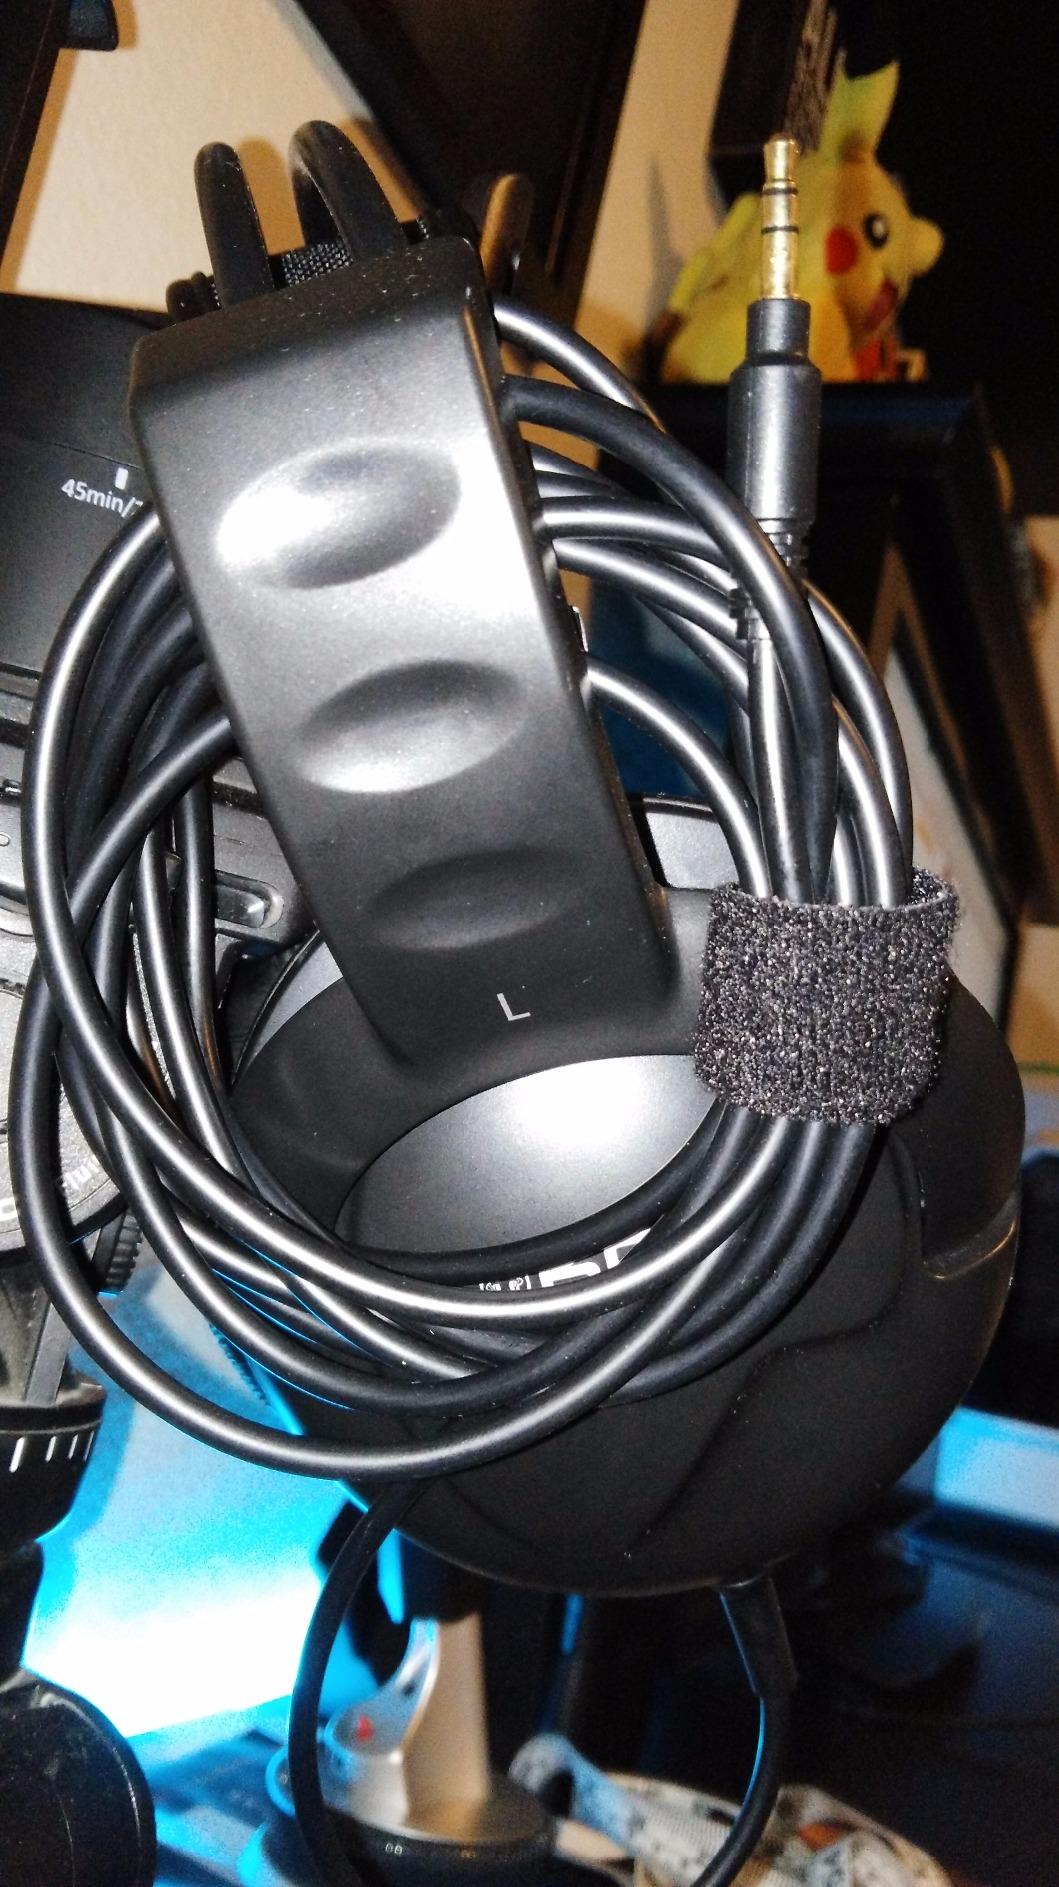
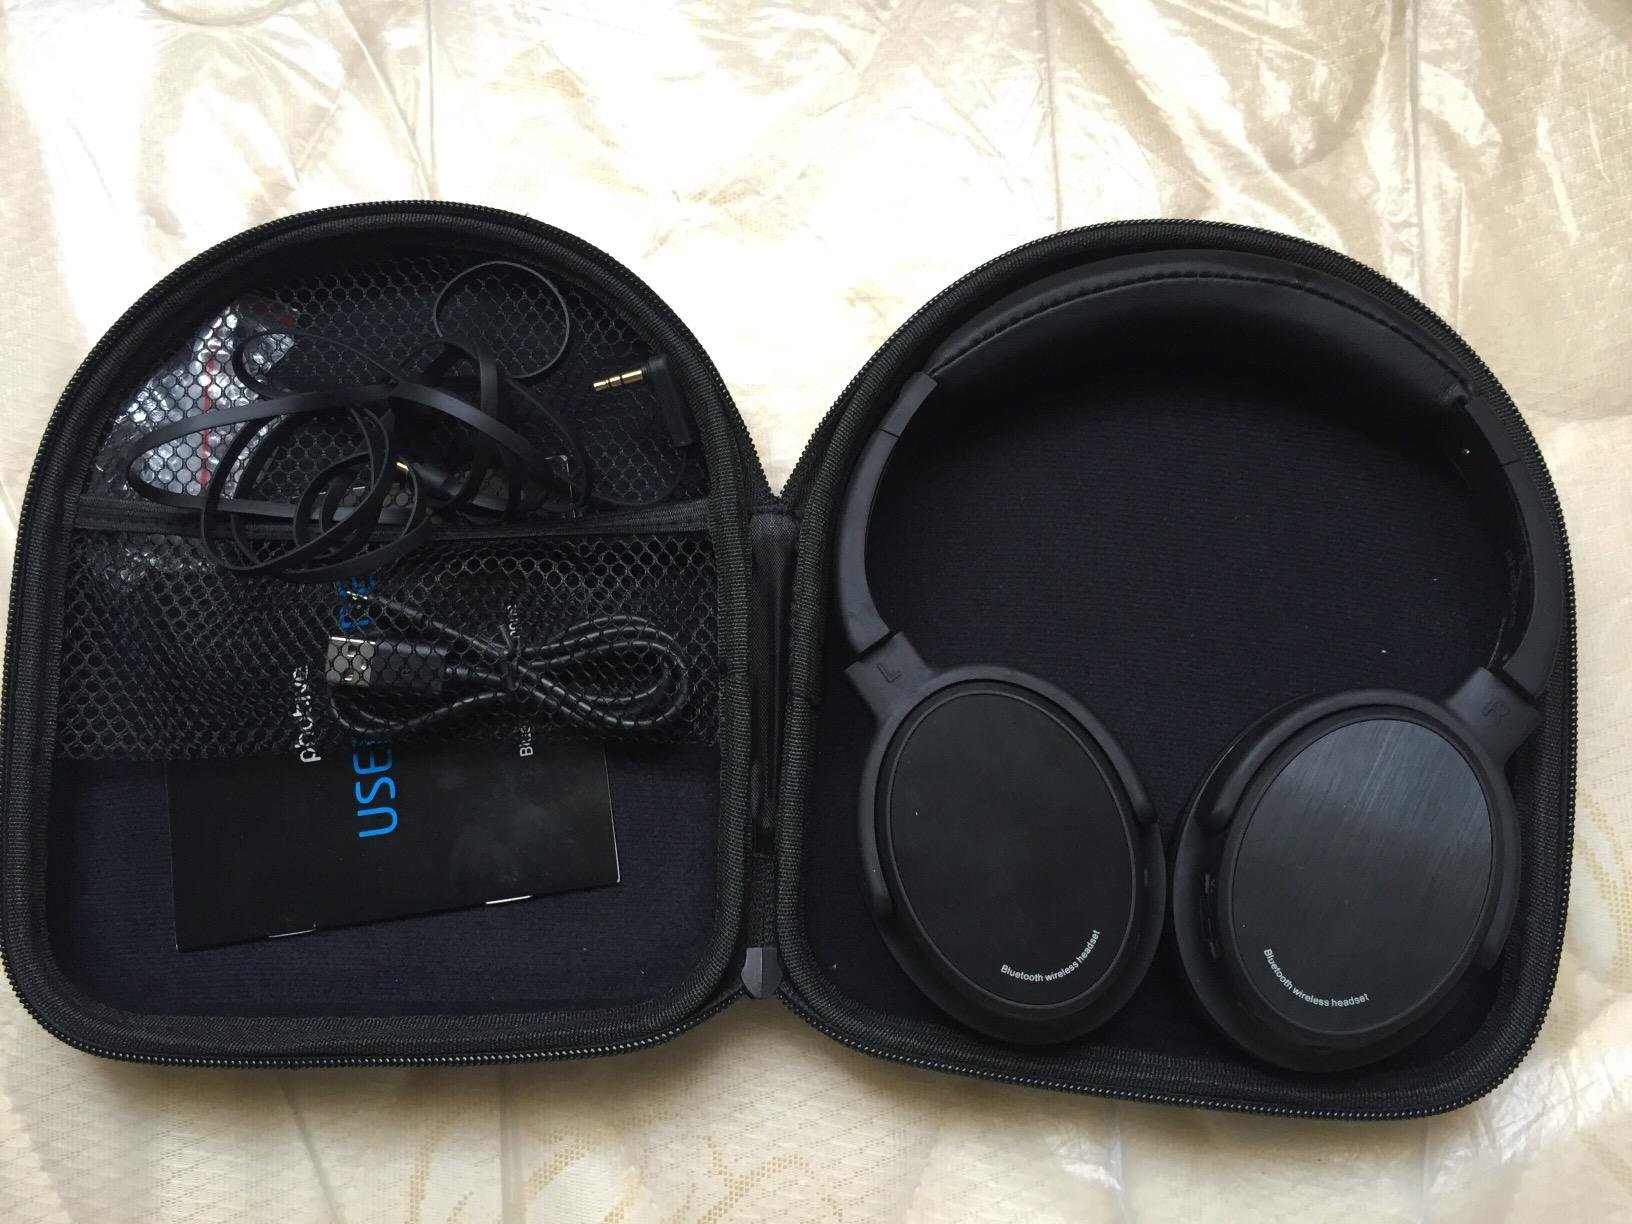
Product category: headphones
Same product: no